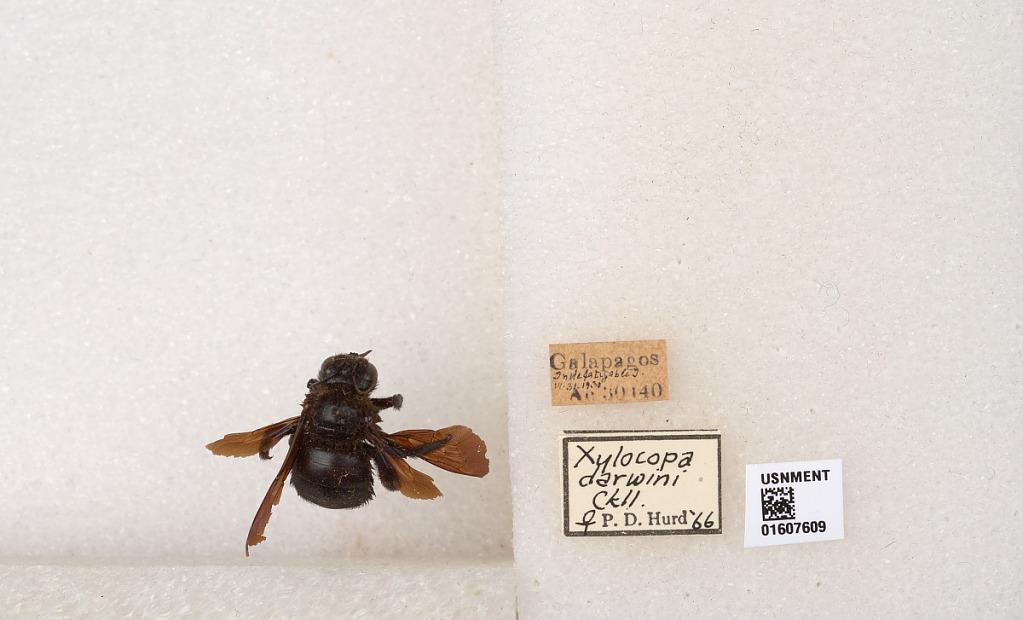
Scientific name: Xylocopa (Neoxylocopa) darwini Cockerell
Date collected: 1930-3-31
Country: Ecuador
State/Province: Galapagos
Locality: Indefatigable I.
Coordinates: -0.628495, -90.3596